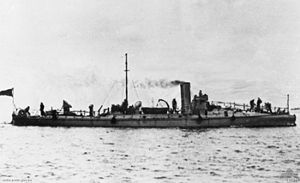
Liste over skibe bygget hos John I. Thornycroft & Company, Chiswick / Skibe og både
Dette er en liste over skibe bygget af John I. Thornycroft & Company på værftet i Chiswick, England. Produktionen af større skibe flyttede til værftet i Woolston i 1904 og produktionen i Chiswick ophørte i 1909.